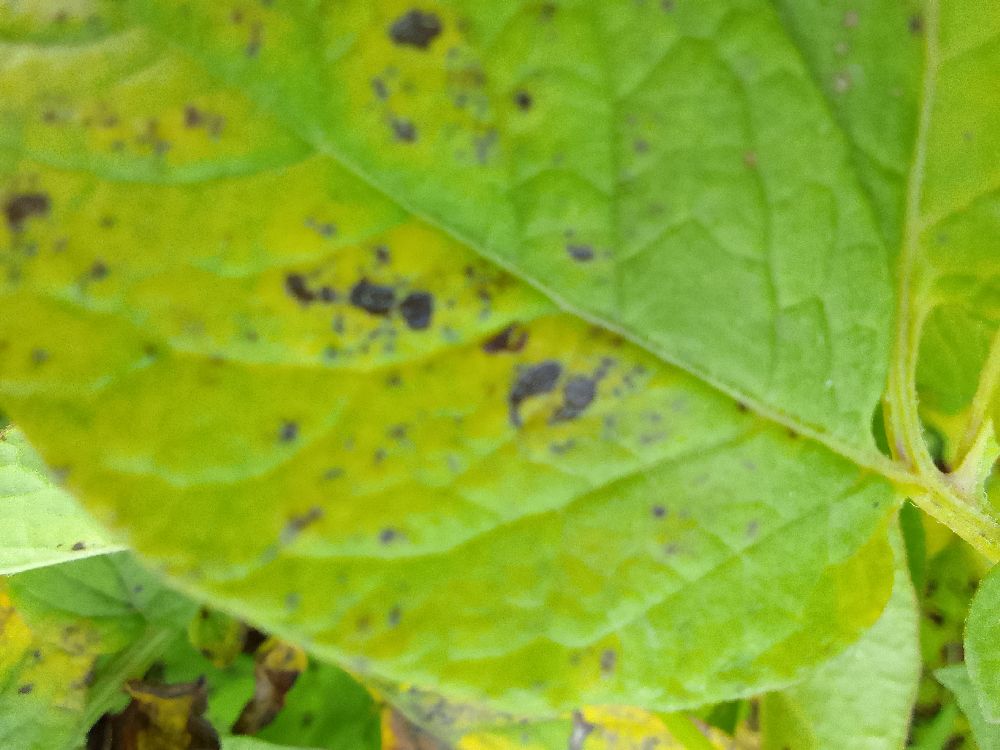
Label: Early blight